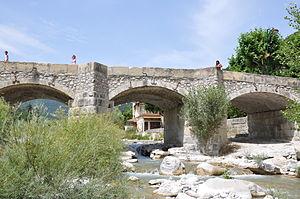
Pont d'Annot
La Vaïre est une rivière de France, affluent du Coulomp en rive droite, et donc sous-affluent du Var. Elle coule dans le département des Alpes-de-Haute-Provence. Sa longueur est approximativement de 25 kilomètres. Peu après le « Pont des Scaffarels » situé sur le territoire de l'antique petite cité d'Annot, elle conflue avec le Coulomp à Saint-Benoît.
Annot est une commune française située dans le département des Alpes-de-Haute-Provence, en région Provence-Alpes-Côte d'Azur.